Decentralization

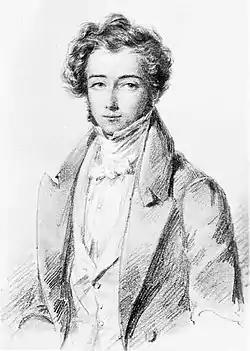
Alexis de Tocqueville

The word ""centralisation"" came into use in France in 1794 as the post-Revolution French Directory leadership created a new government structure. The word ""décentralisation"" came into usage in the 1820s. "Centralization" entered written English in the first third of the 1800s; mentions of decentralization also first appear during those years. In the mid-1800s Tocqueville would write that the French Revolution began with "a push towards decentralization" but became, "in the end, an extension of centralization." In 1863, retired French bureaucrat Maurice Block wrote an article called "Decentralization" for a French journal that reviewed the dynamics of government and bureaucratic centralization and recent French efforts at decentralization of government functions.